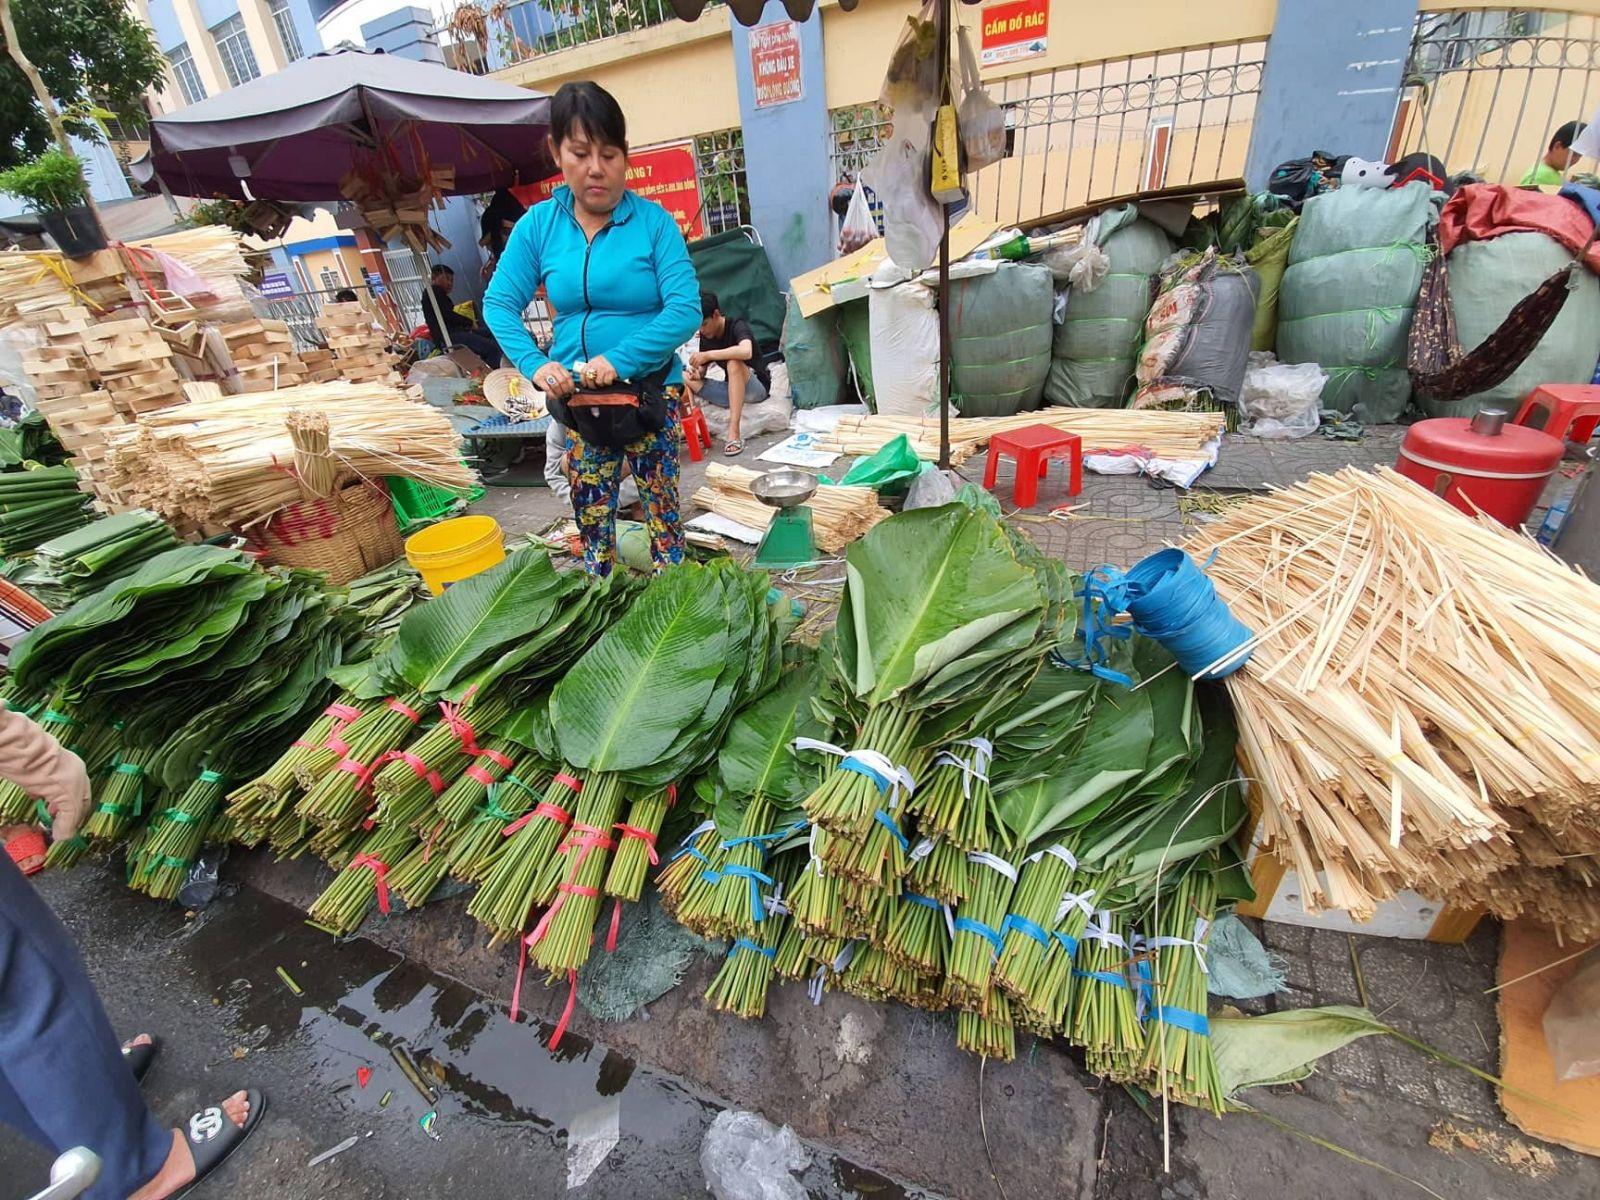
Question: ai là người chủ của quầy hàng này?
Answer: người phụ nữ áo xanh dương